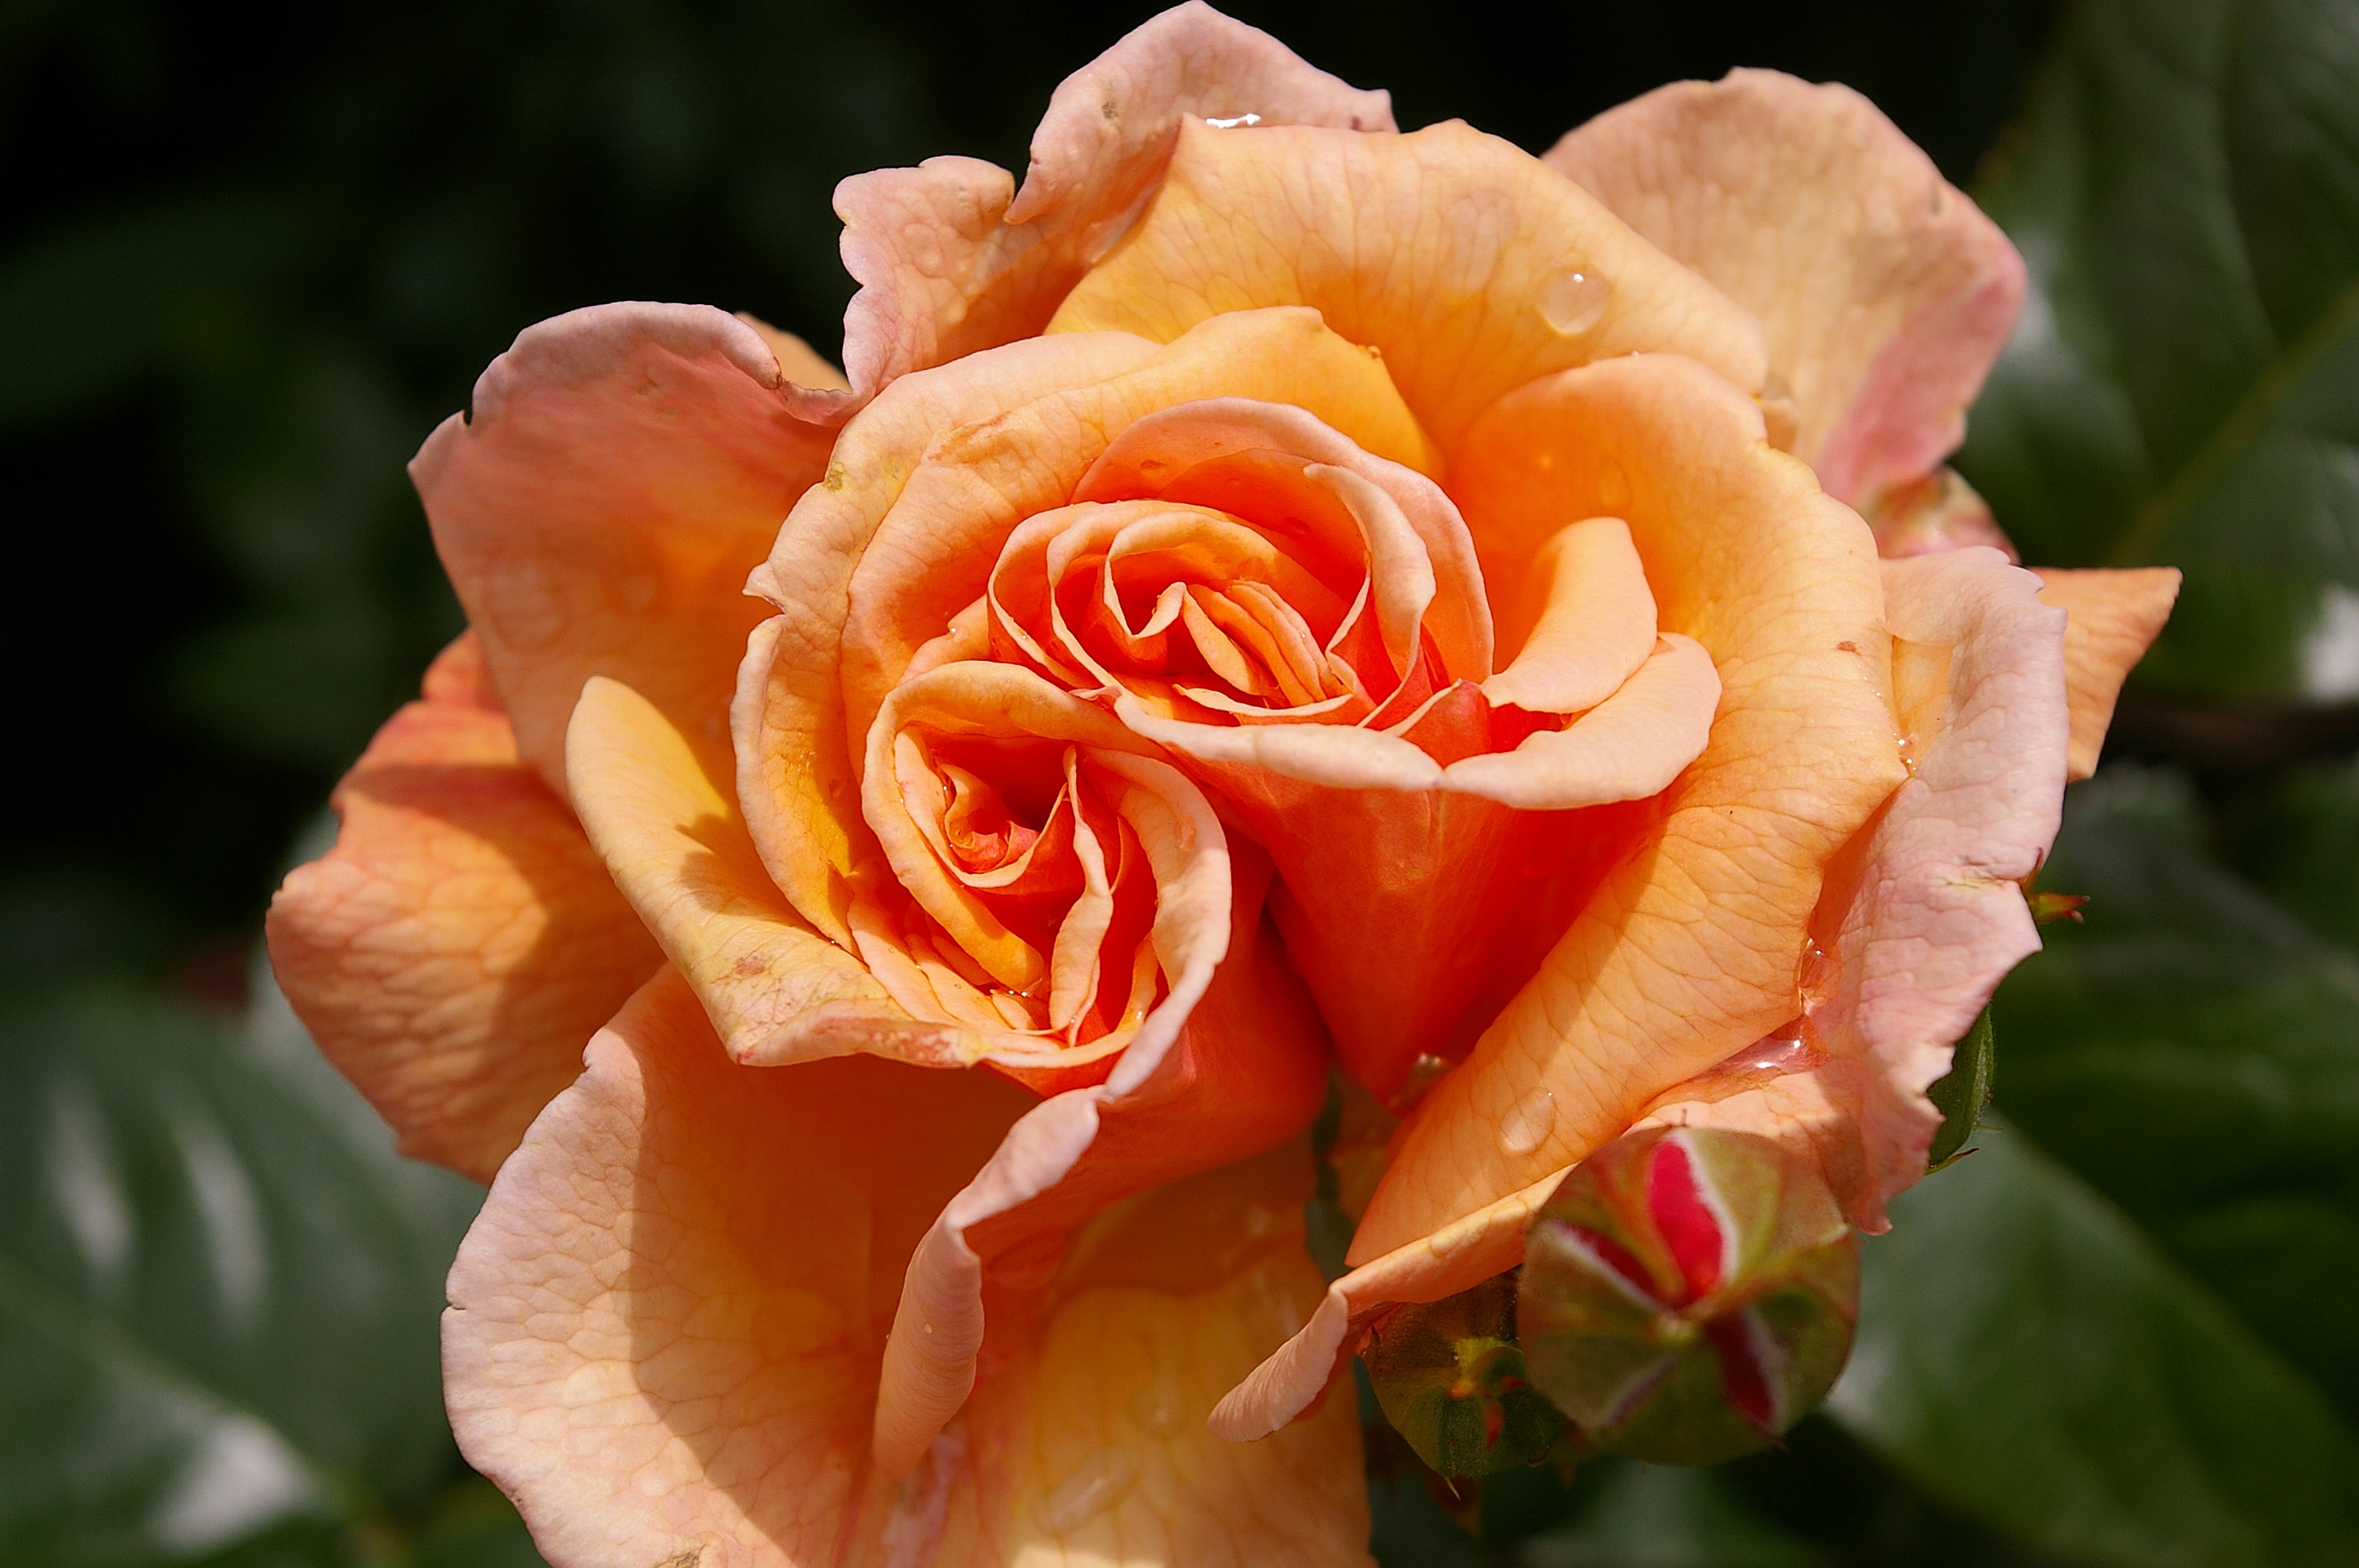
blossom, plant, flower, petal, bloom, summer, love, rose, orange, romantic, yellow, garden, flora, petals, bright, beauty, floribunda, fragrance, rose bloom, macro photography, blossomed, valentine's day, flowering plant, garden roses, rose family, plant stem, land plant, rose order, austrian briar